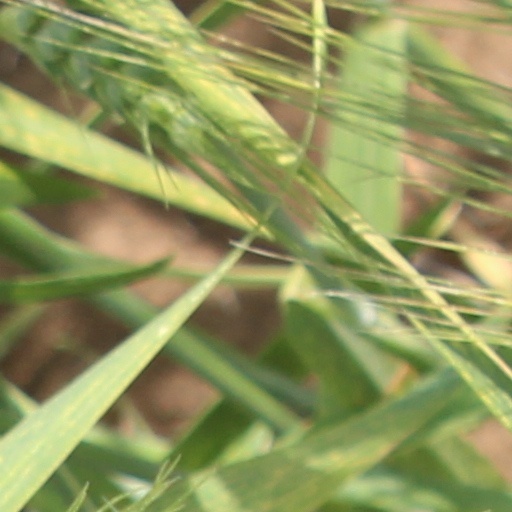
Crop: wheat